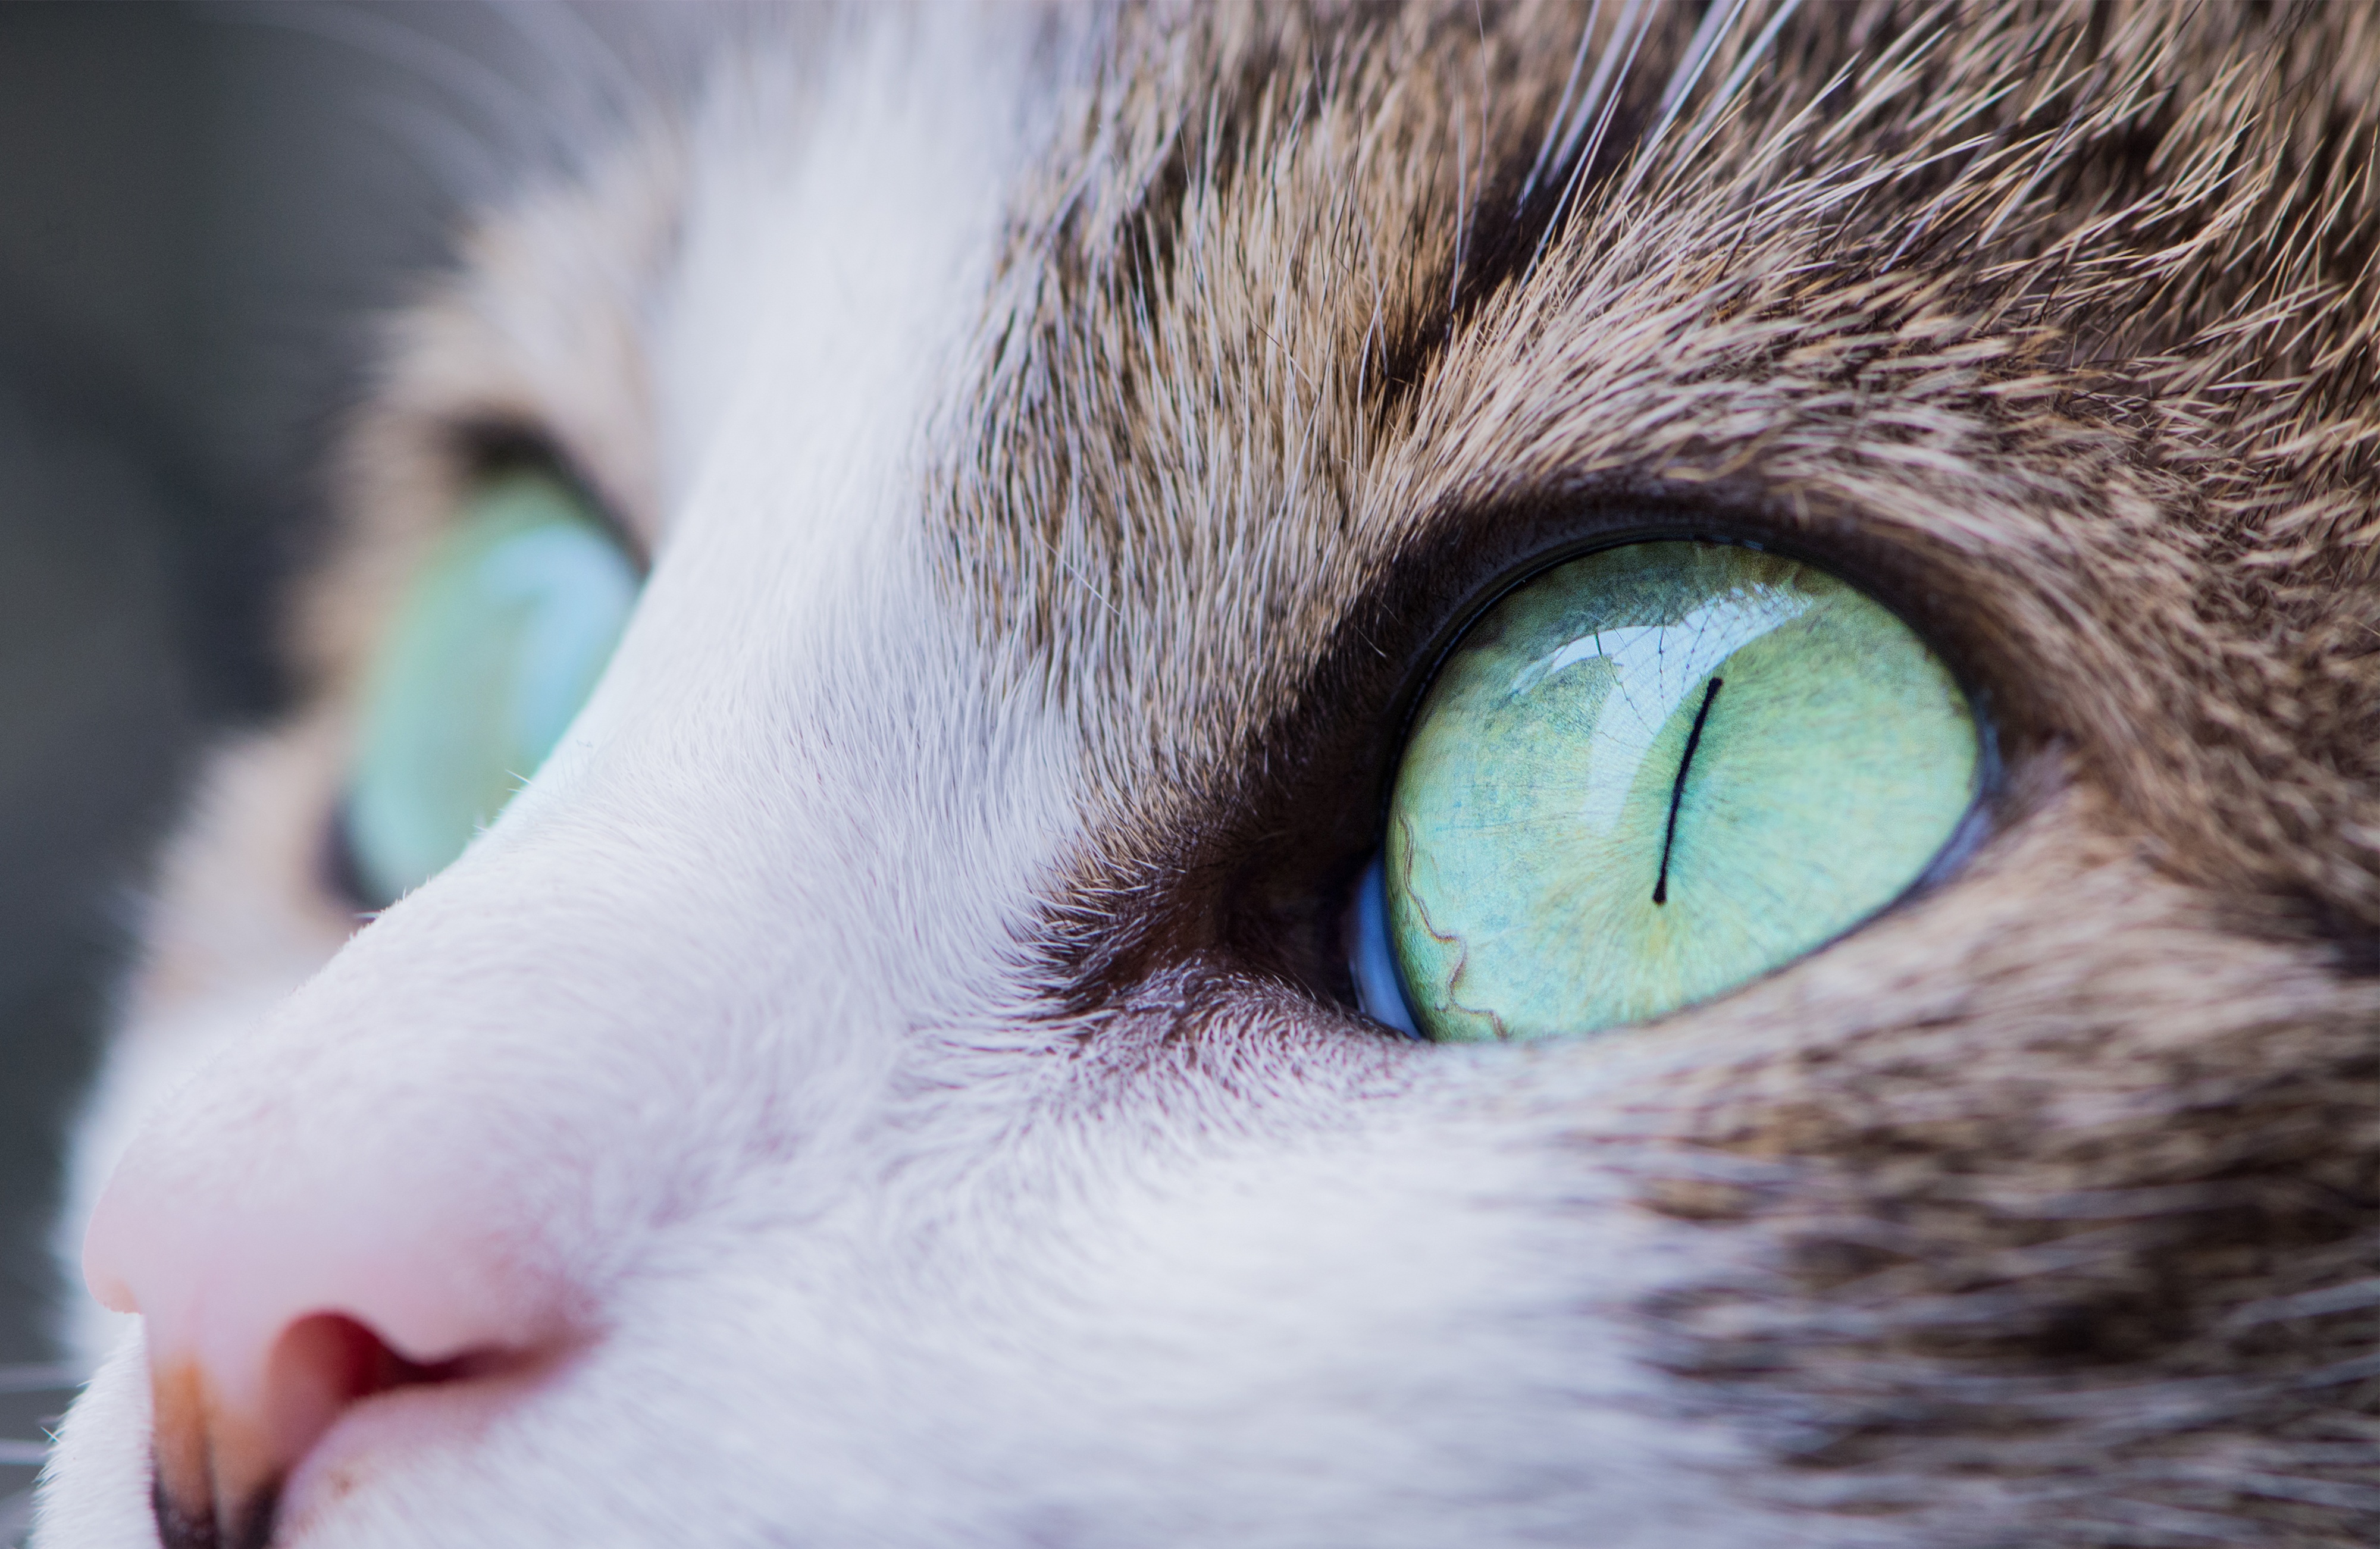
white, animal, pet, green, kitten, cat, feline, mammal, close up, human body, nose, eyes, whiskers, snout, eye, head, skin, vertebrate, organ, macro photography, animal photography, small to medium sized cats, cat like mammal